Tocumwal Guardian and Riverina Stock Journal

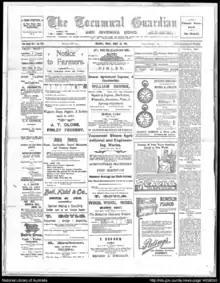
Front page of "Tocumwal Guardian and Riverina Echo" on 28 March 1913.

The Tocumwal Guardian and Riverina Stock Journal was a newspaper published in Tocumwal, New South Wales, Australia. It was published under a number of different titles from 1897 to 1970.